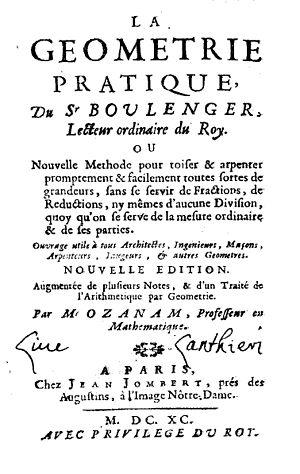
Jean Boulenger, ou Bulenger, né après 1550, à Poissy mort à Paris en 1636, est un mathématicien membre du collège royal à compter de 1607 en remplacement d'Henri de Monantheuil. Il est précepteur de Louis de Bourbon, comte de Soissons.